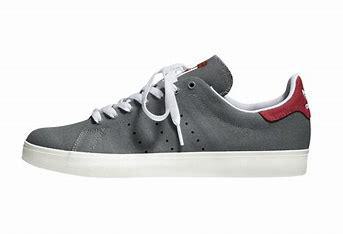
Brand: adidas
Model: Stan Smith Skate